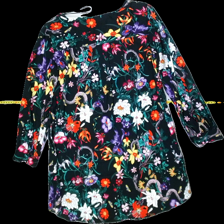
View: back
Type: Tunic
Category: Ladies
Brand: Not in the list
Brand text on label: Soft Rebels
Colors: Multicolor, Black, Blue, Red, Green, Pink, Purple, Turquoise, Orange, White, Yellow
Material: 100%viscose
Pattern: Floral print
Cut: Regular, C-collar
Size: M
Season: Spring
Smell: Minor
Price range: 50-100
Recommended usage: Export